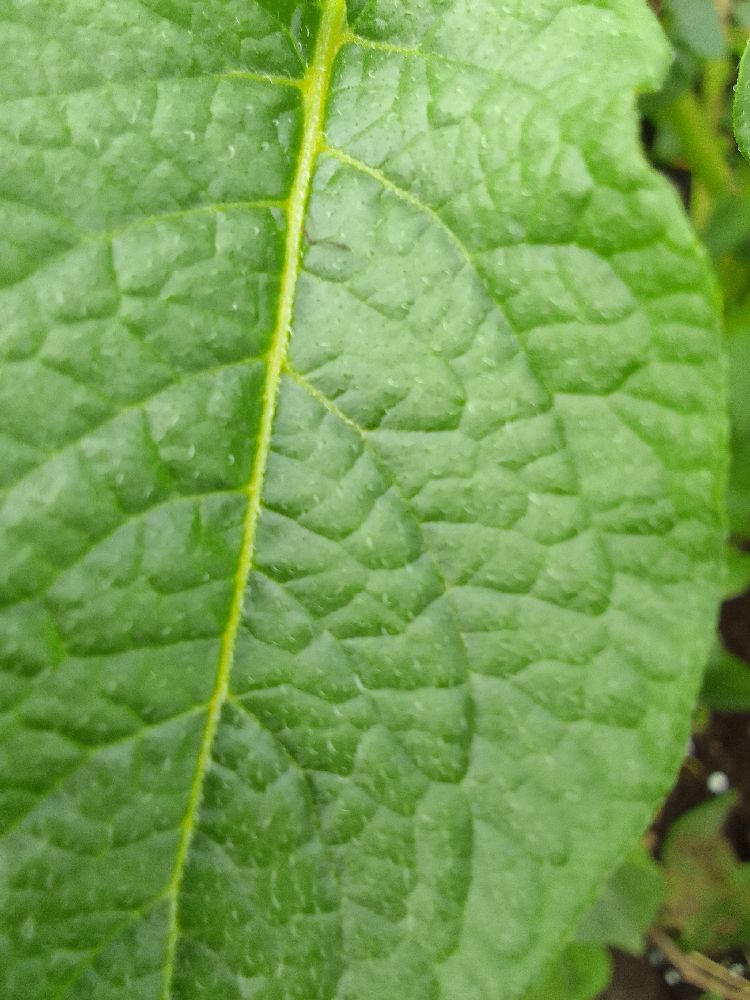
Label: Healthy